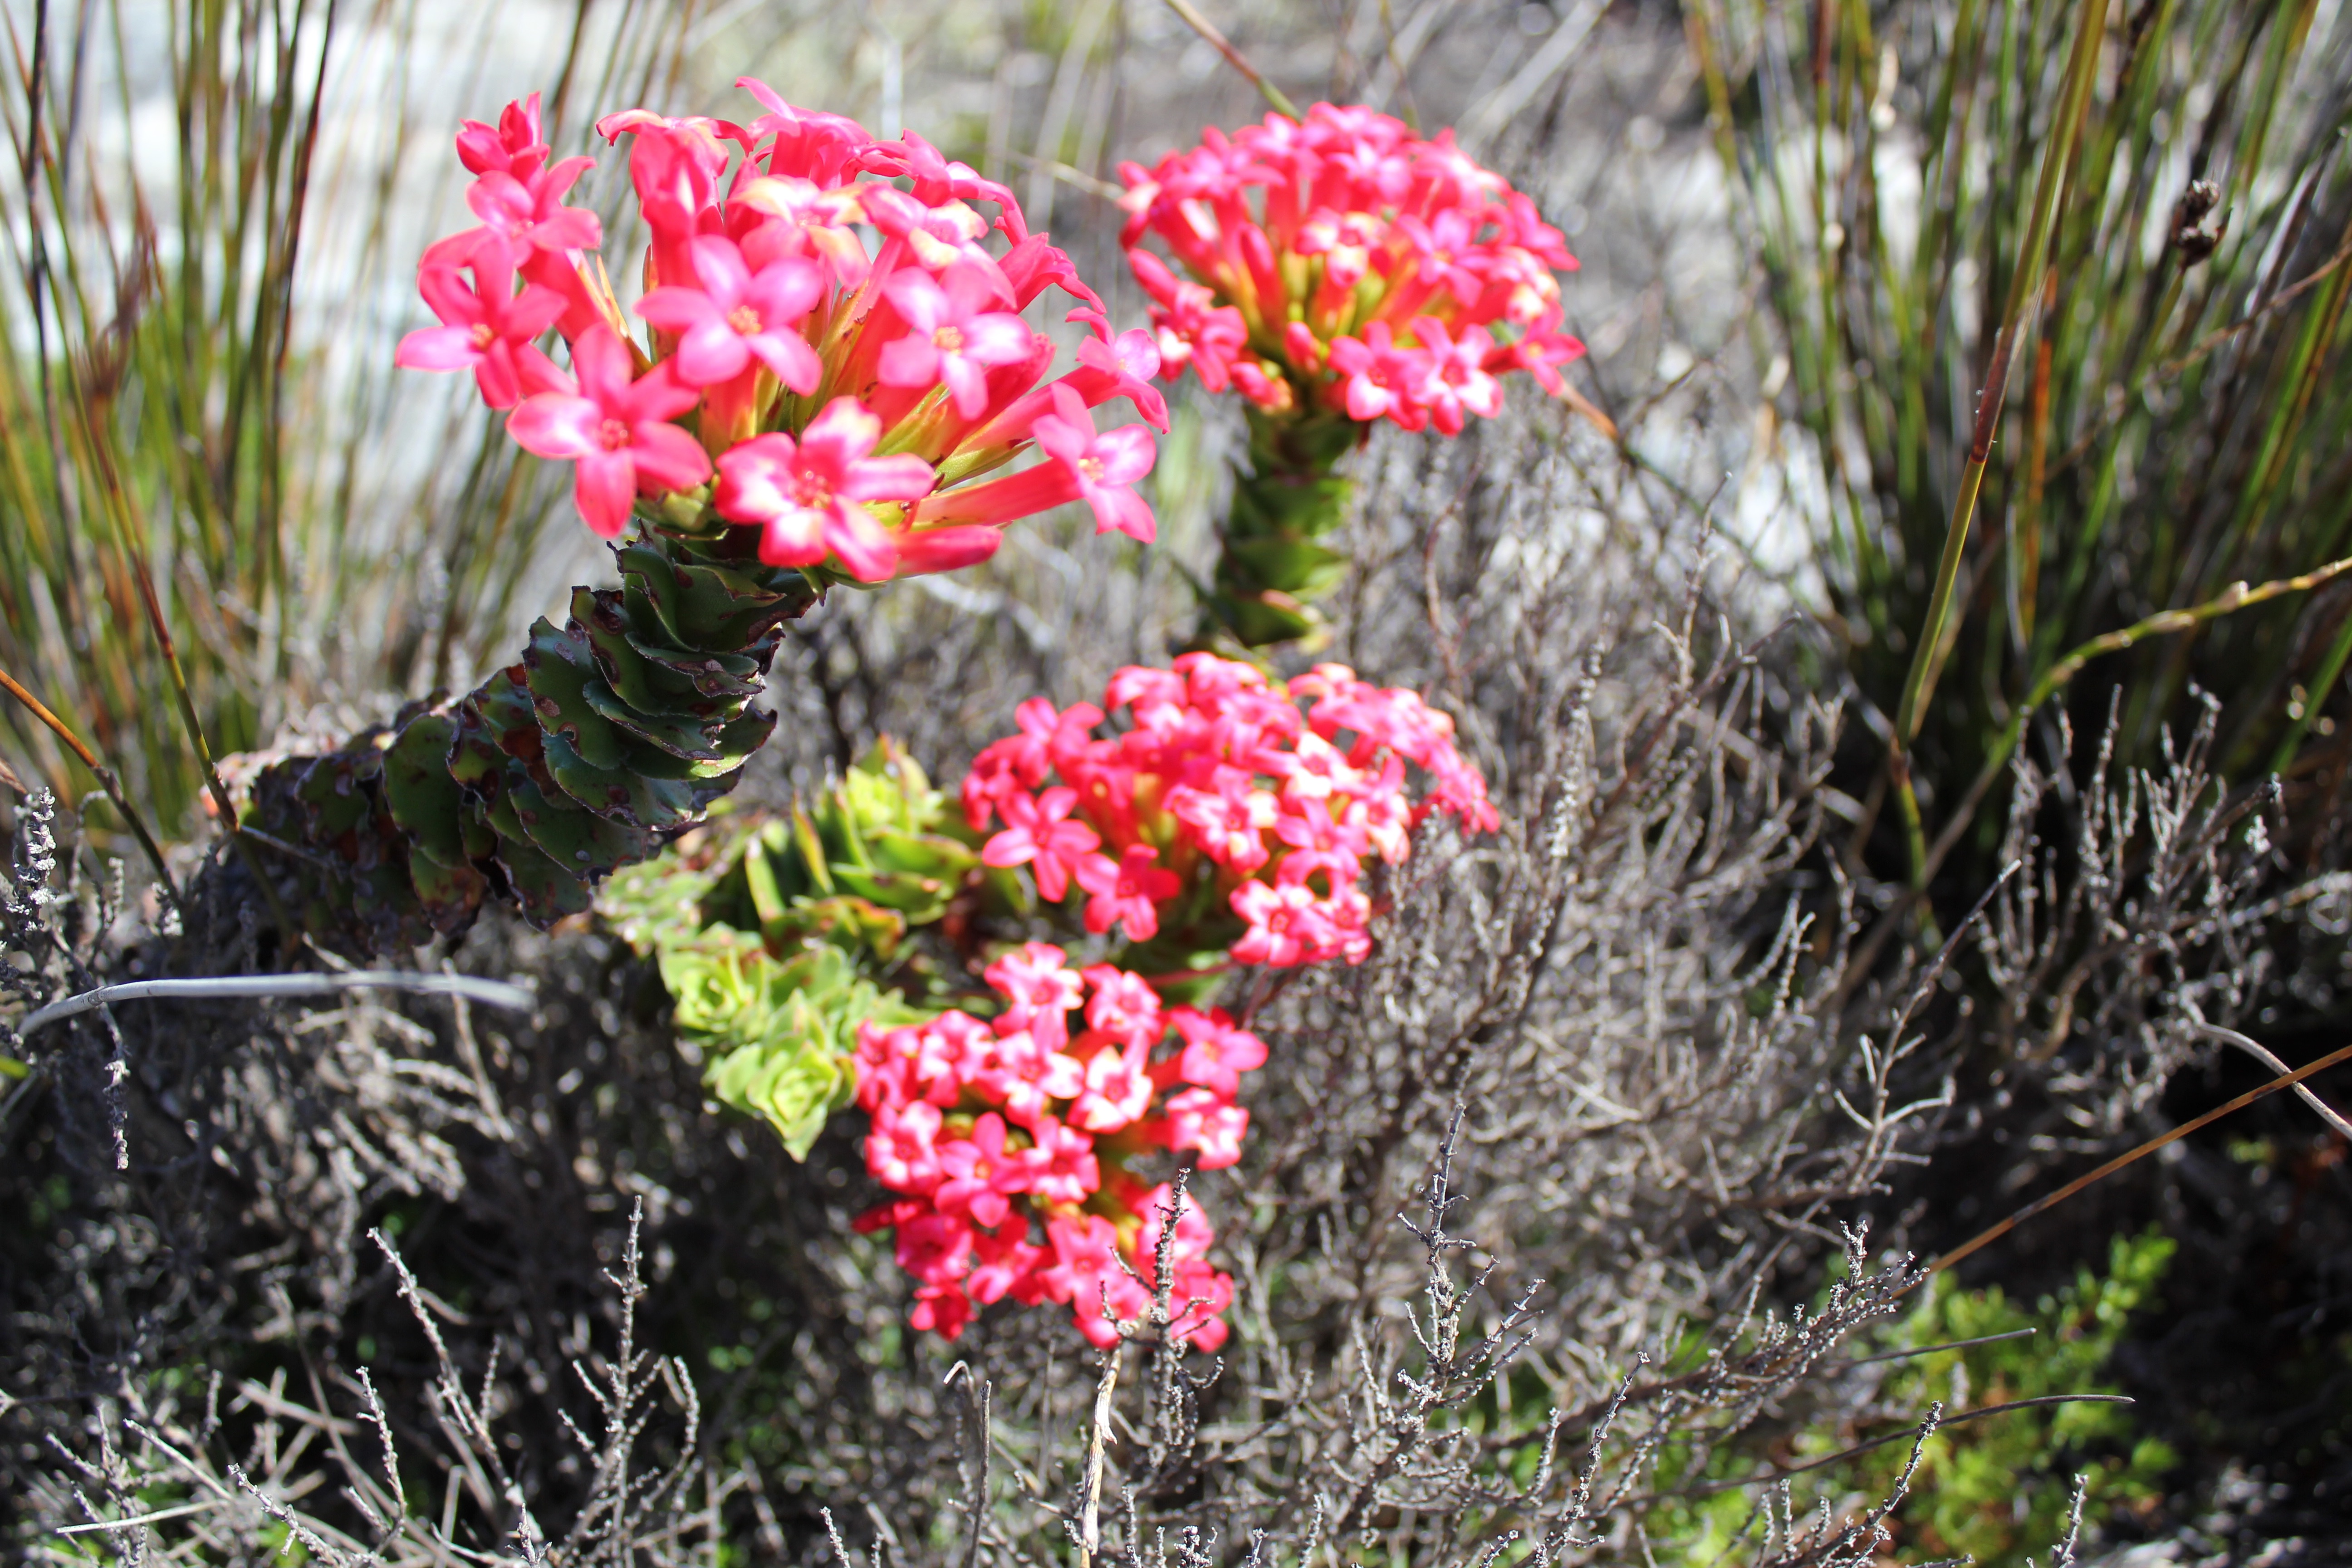
plant, flower, botany, flora, wildflower, shrub, flowering plant, land plant